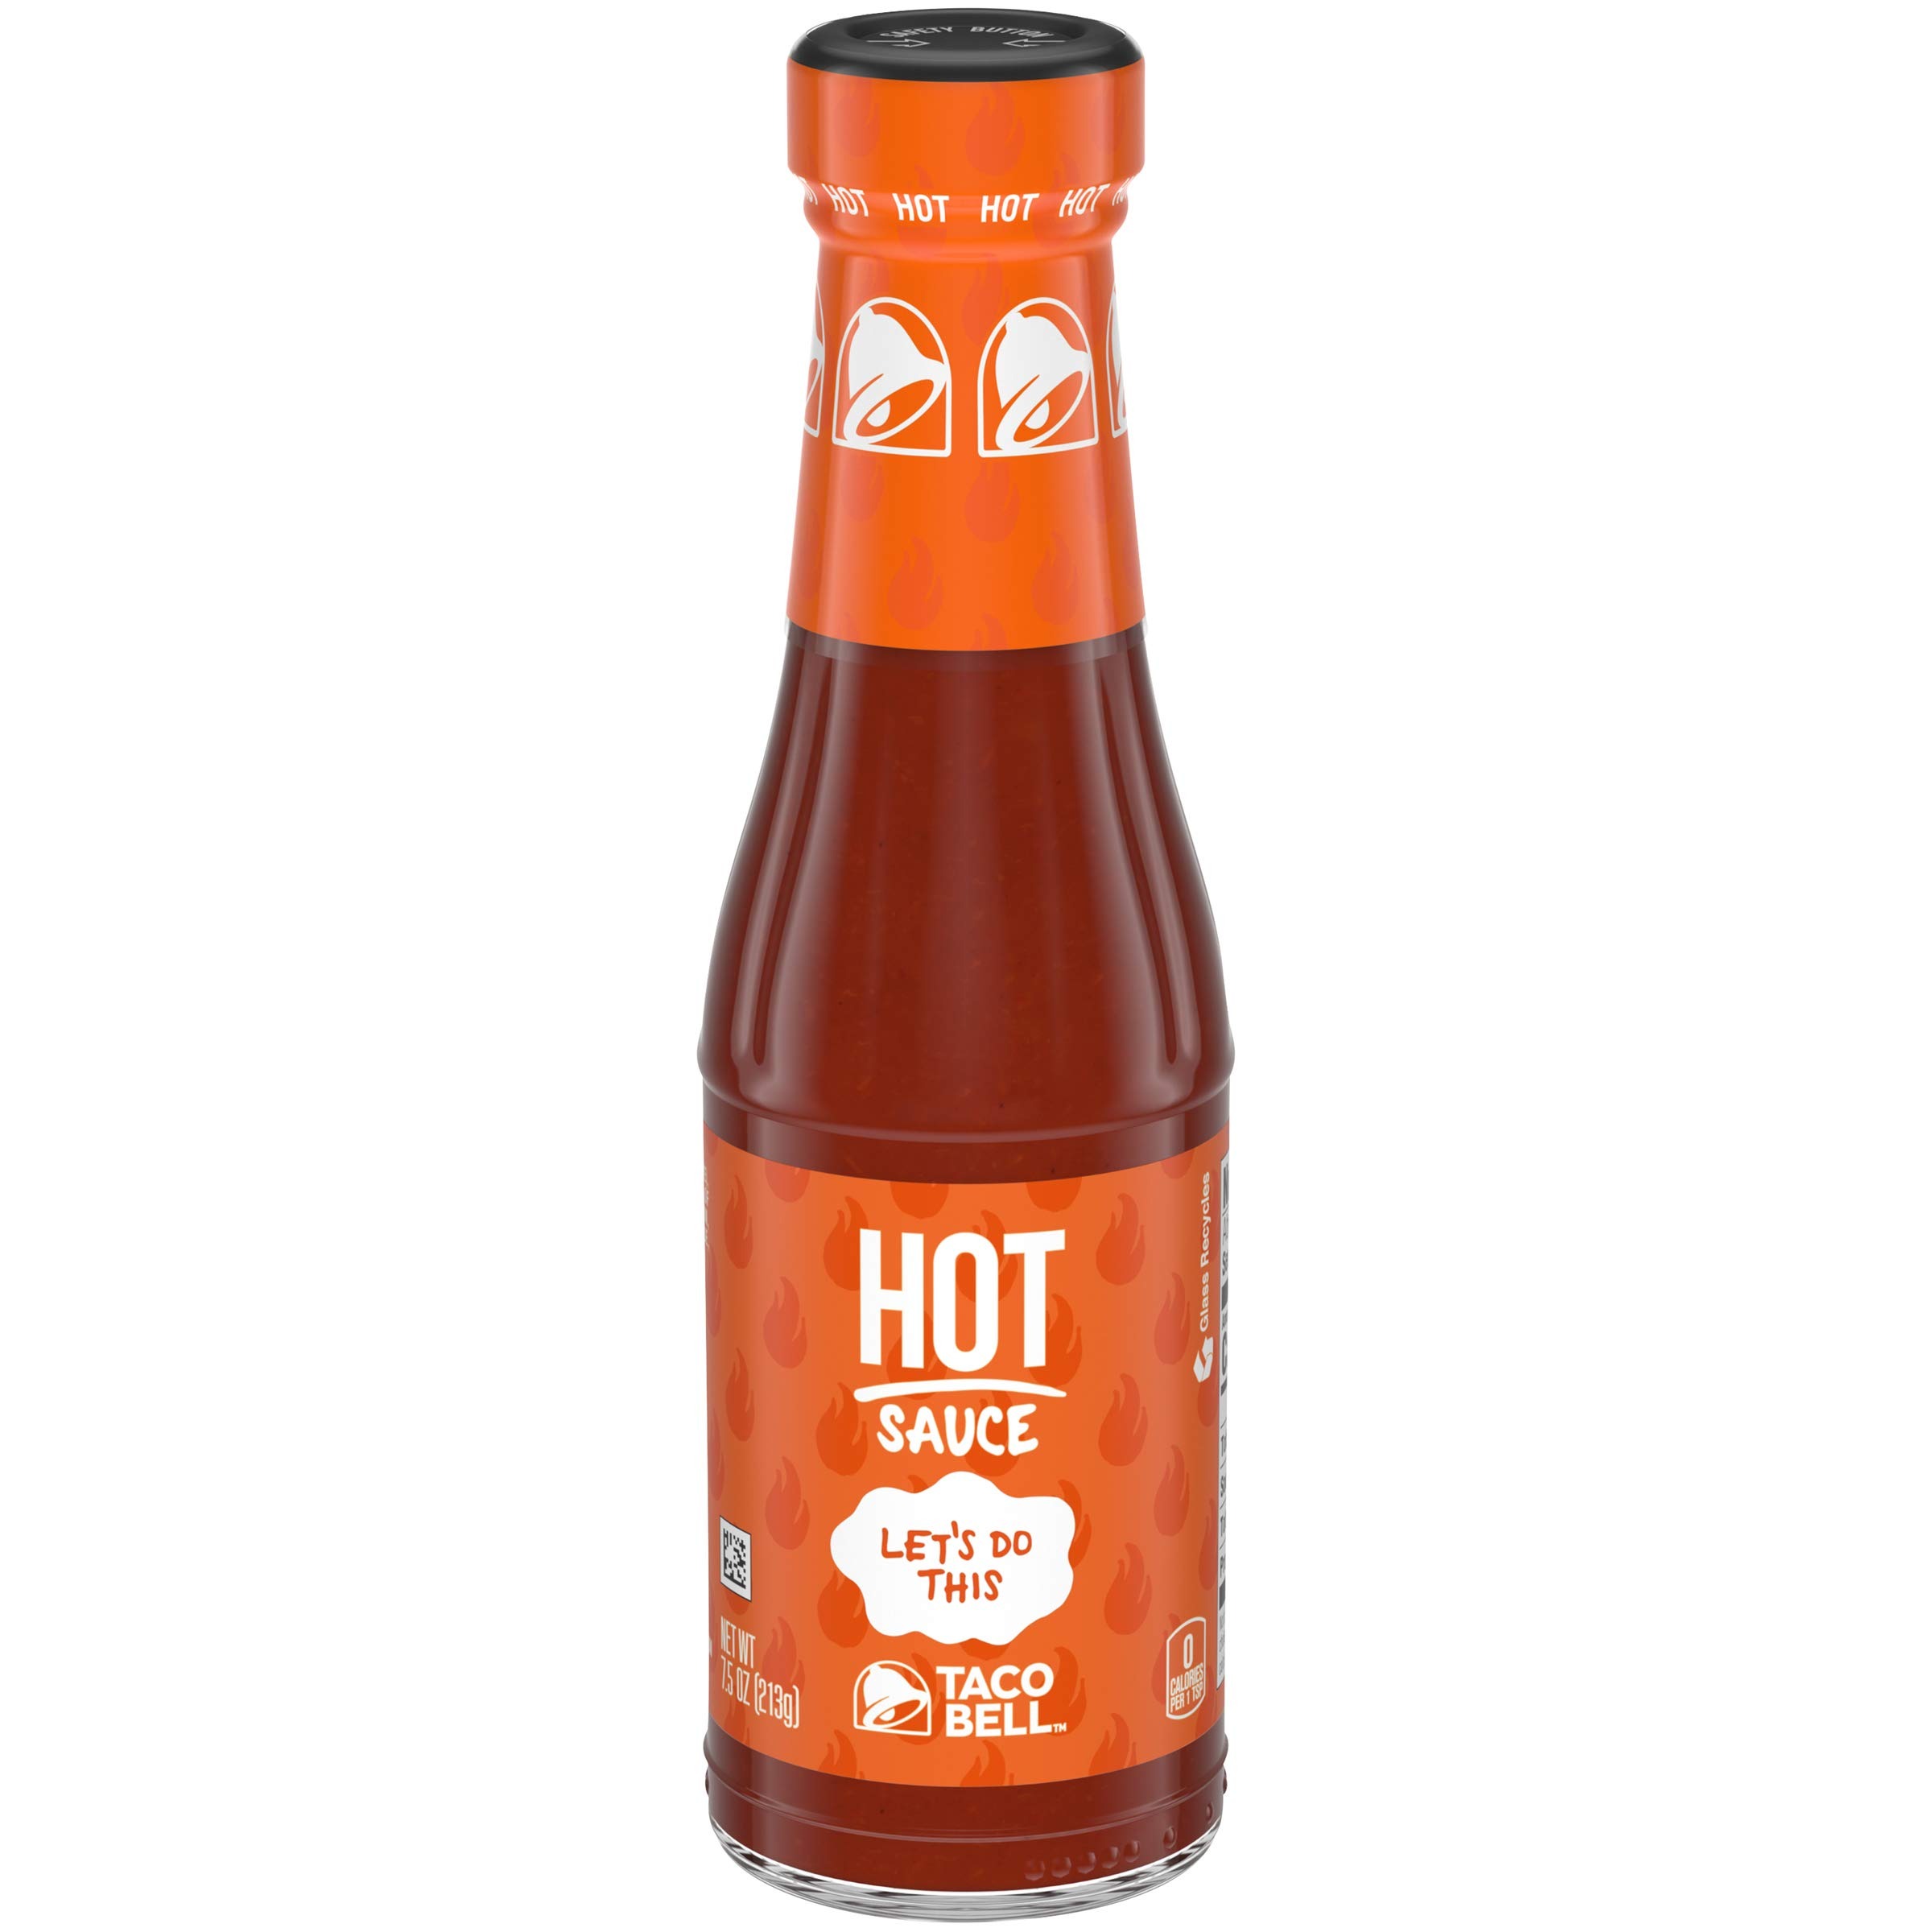
Item Name: Taco Bell Hot Sauce (12 ct Pack, 7.5 oz Bottles)
Bullet Point: Twelve 7.5 oz bottles of Taco Bell Hot Sauce
Value: 90.0
Unit: Ounce

Price: 1.99